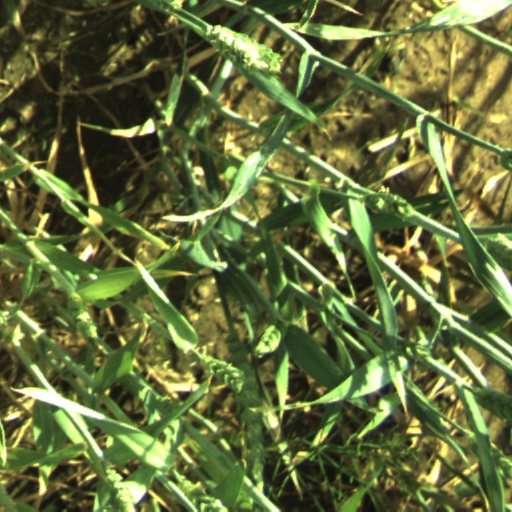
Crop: wheat